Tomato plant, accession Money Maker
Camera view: horizontal (90 deg, fisheye); turntable rotation: 210 degrees
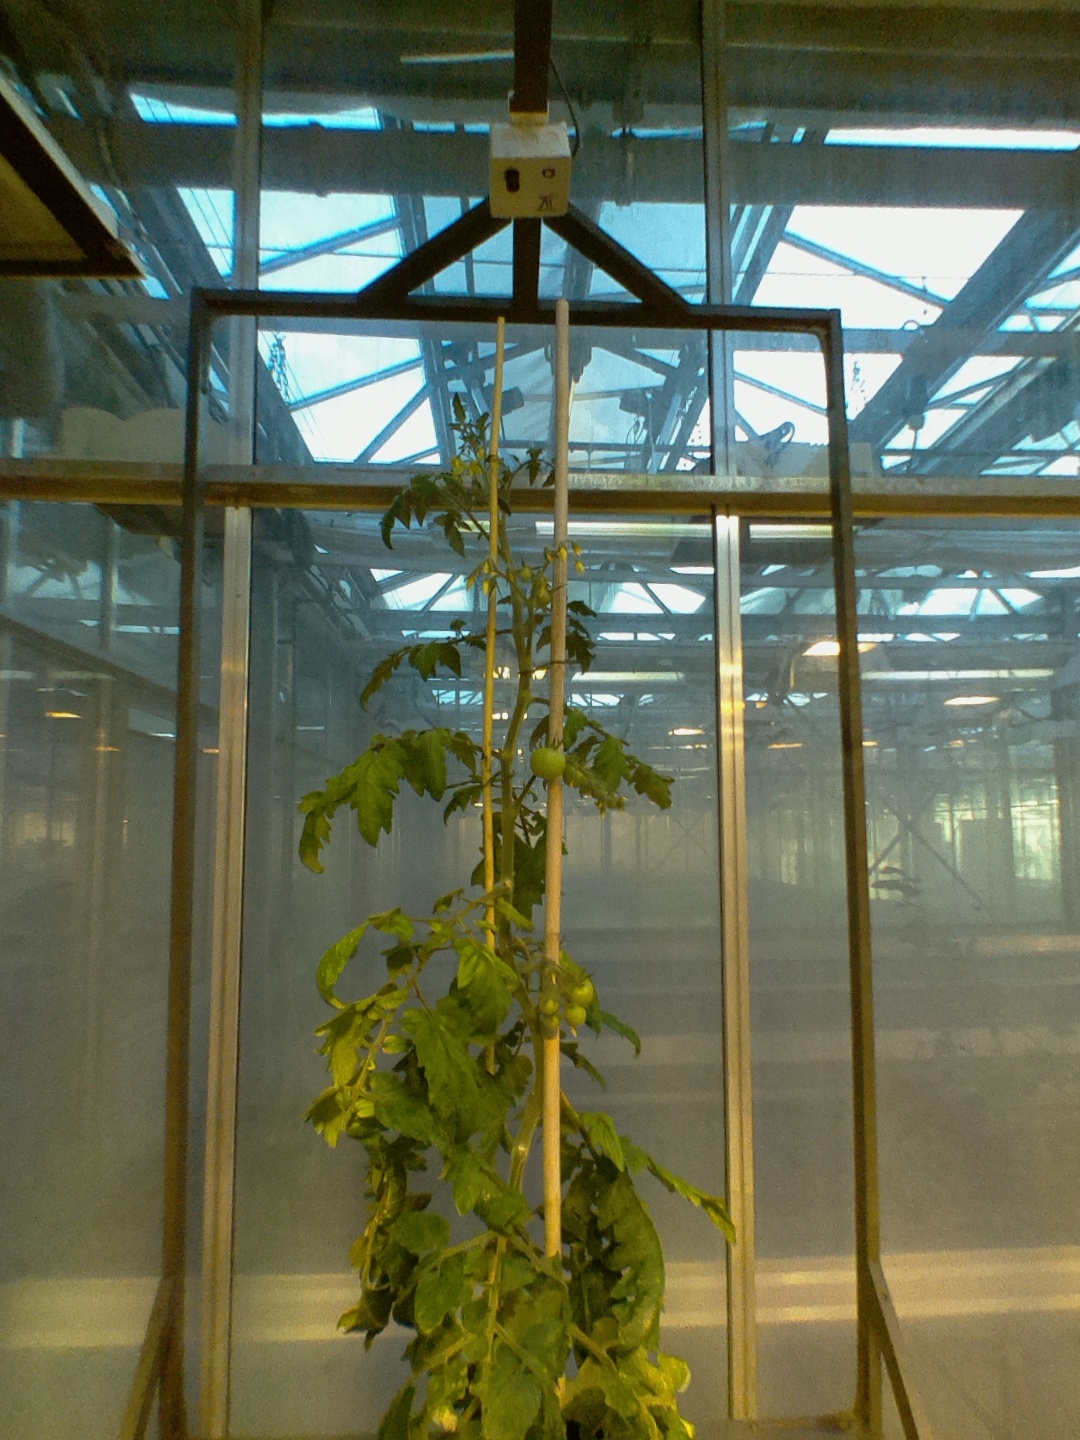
BBCH growth stage 73: 30%-40% of final fruit size